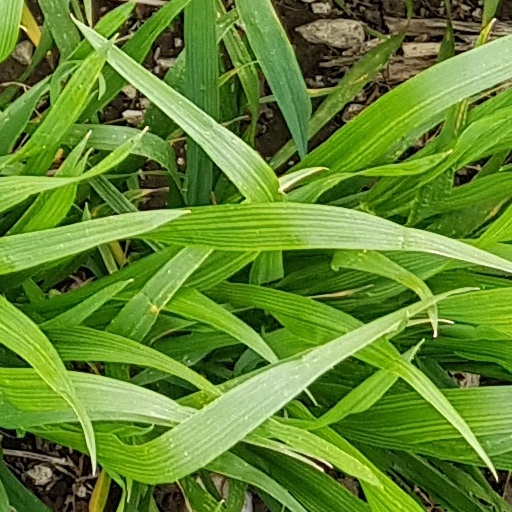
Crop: wheat